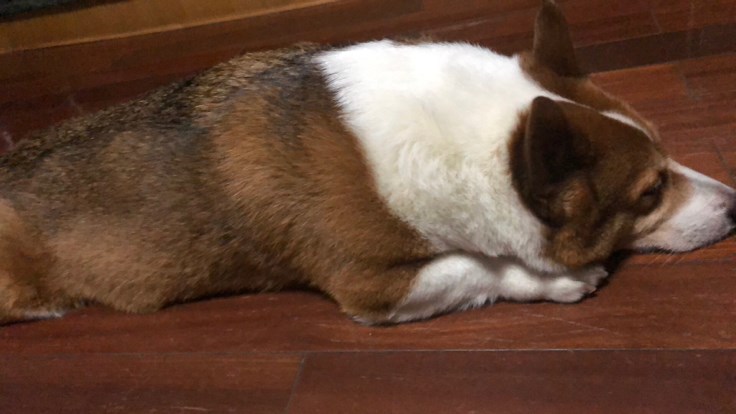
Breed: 2909-n000116-Cardigan